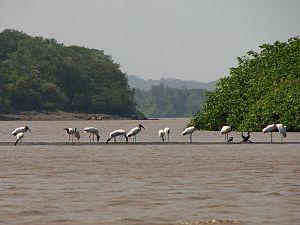
Le Tempisque est une rivière du Costa Rica qu'appartient au versant de l'océan Pacifique. Il est le troisième fleuve le plus étendu du pays, après la grande rivière du Terraba et le Reventazón. Il se trouve dans le territoire nord du pays, au Guanacaste, et son lit parcourt une grande partie de ce territoire.